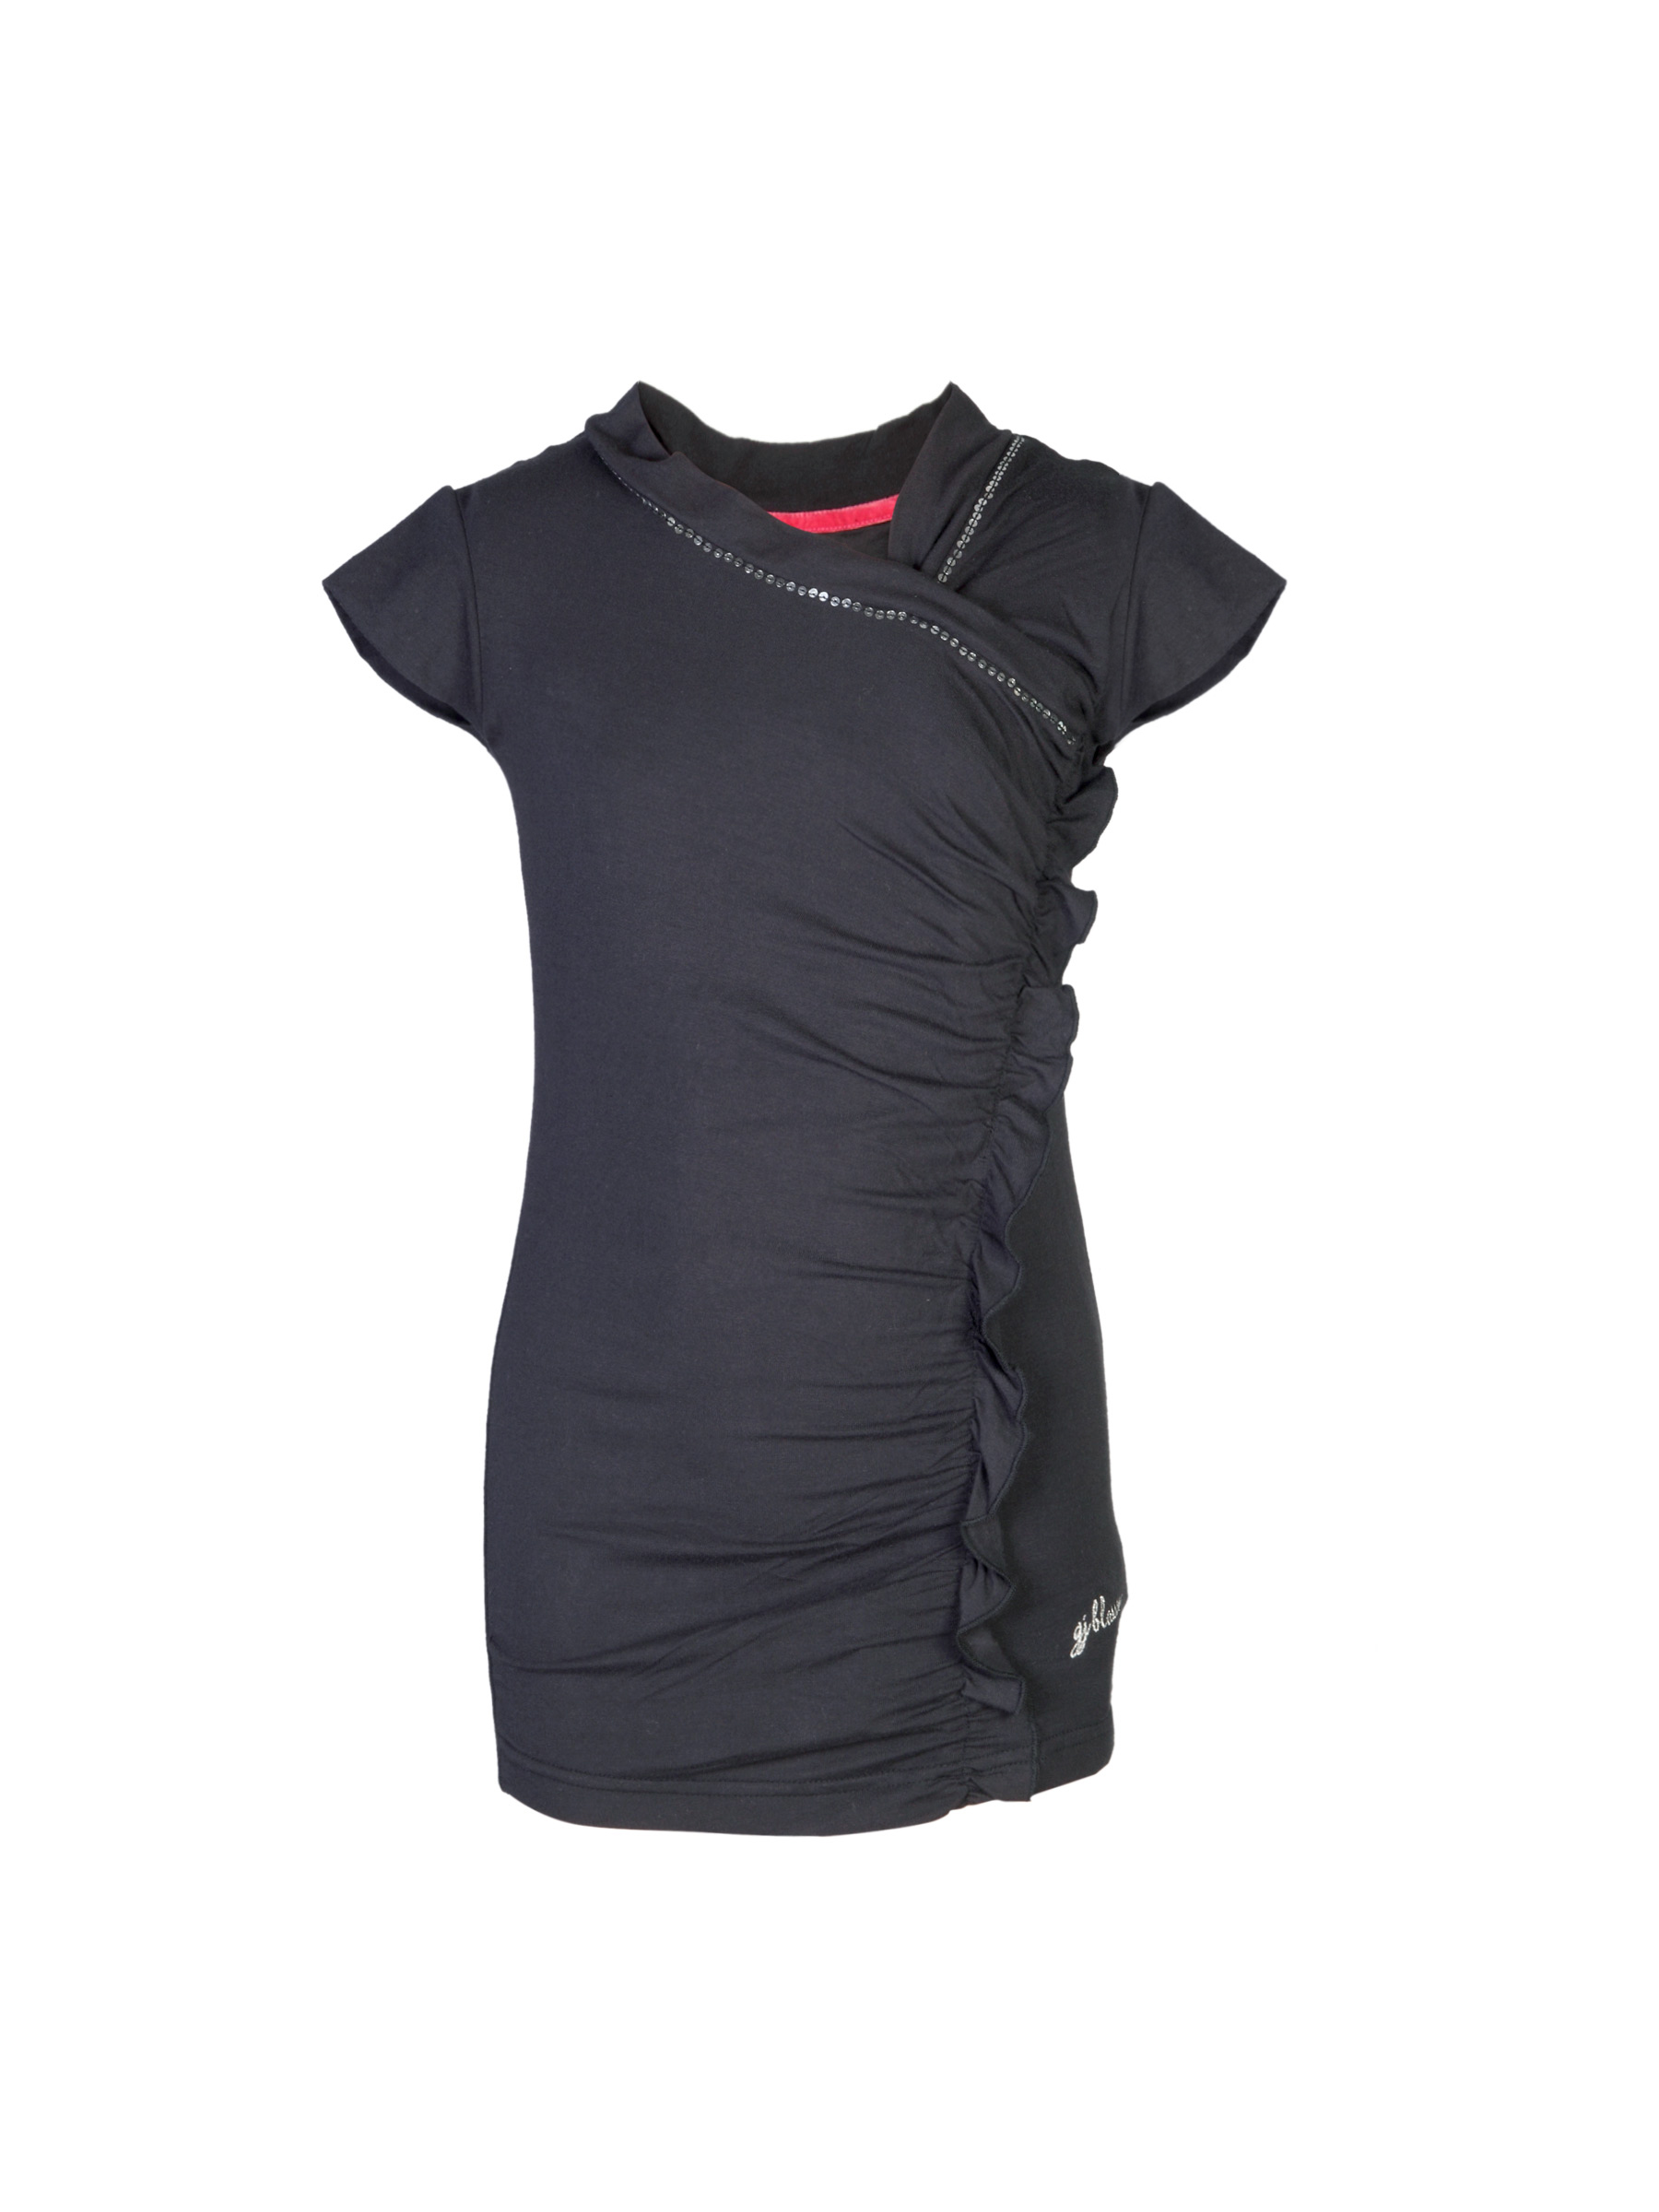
Gini Jony Girls Black Top
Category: Apparel / Topwear / Tops
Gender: Girls
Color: Black
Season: Summer 2012
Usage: Casual